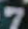
Number: 7